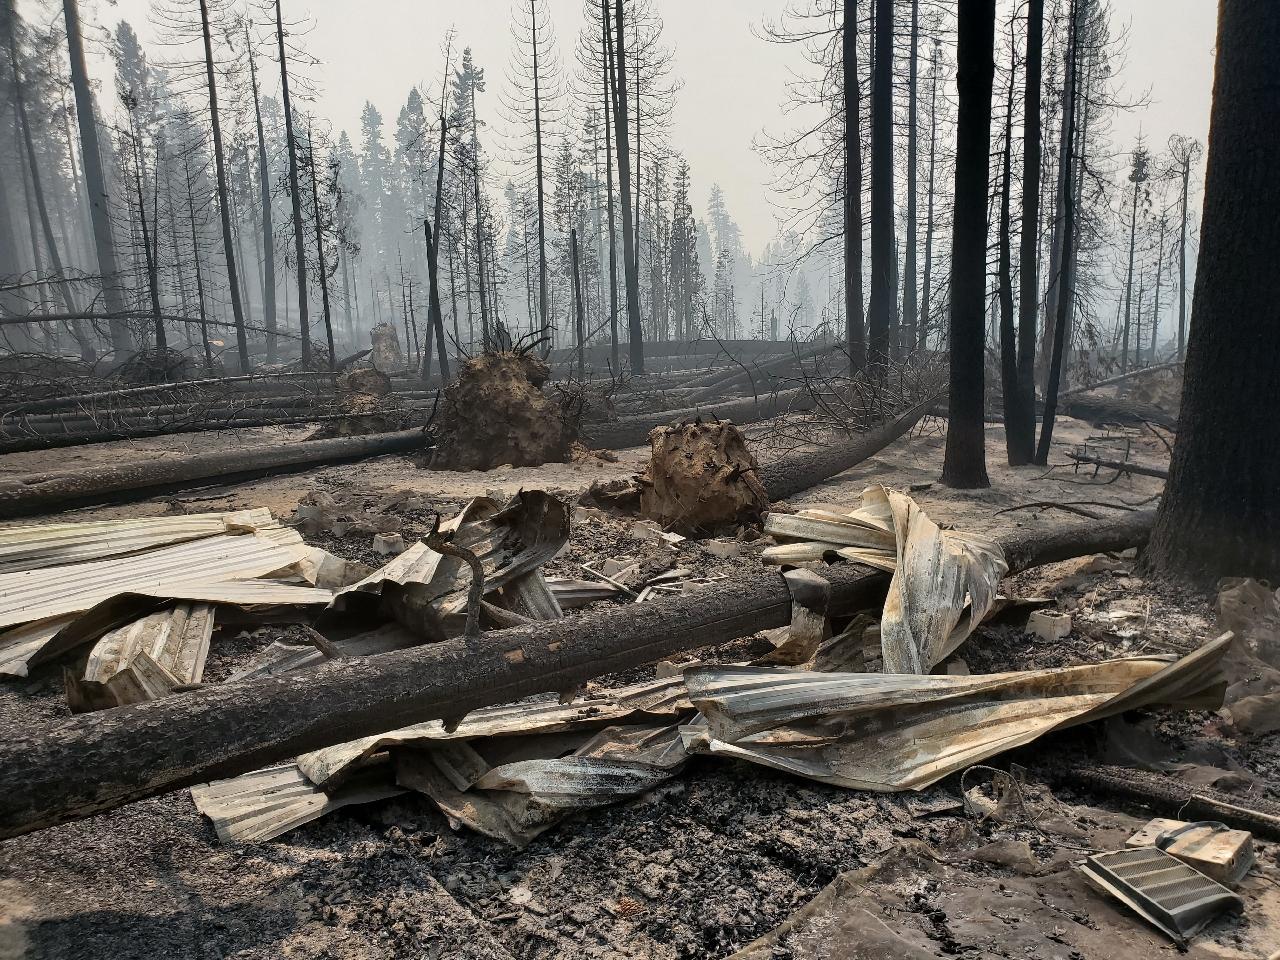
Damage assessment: destroyed